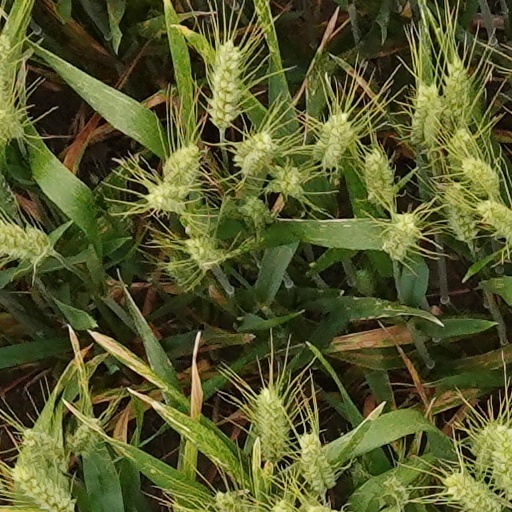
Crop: wheat